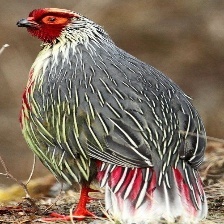
Species: BLOOD PHEASANT
Scientific name: ITHAGINIS CRUENTUS